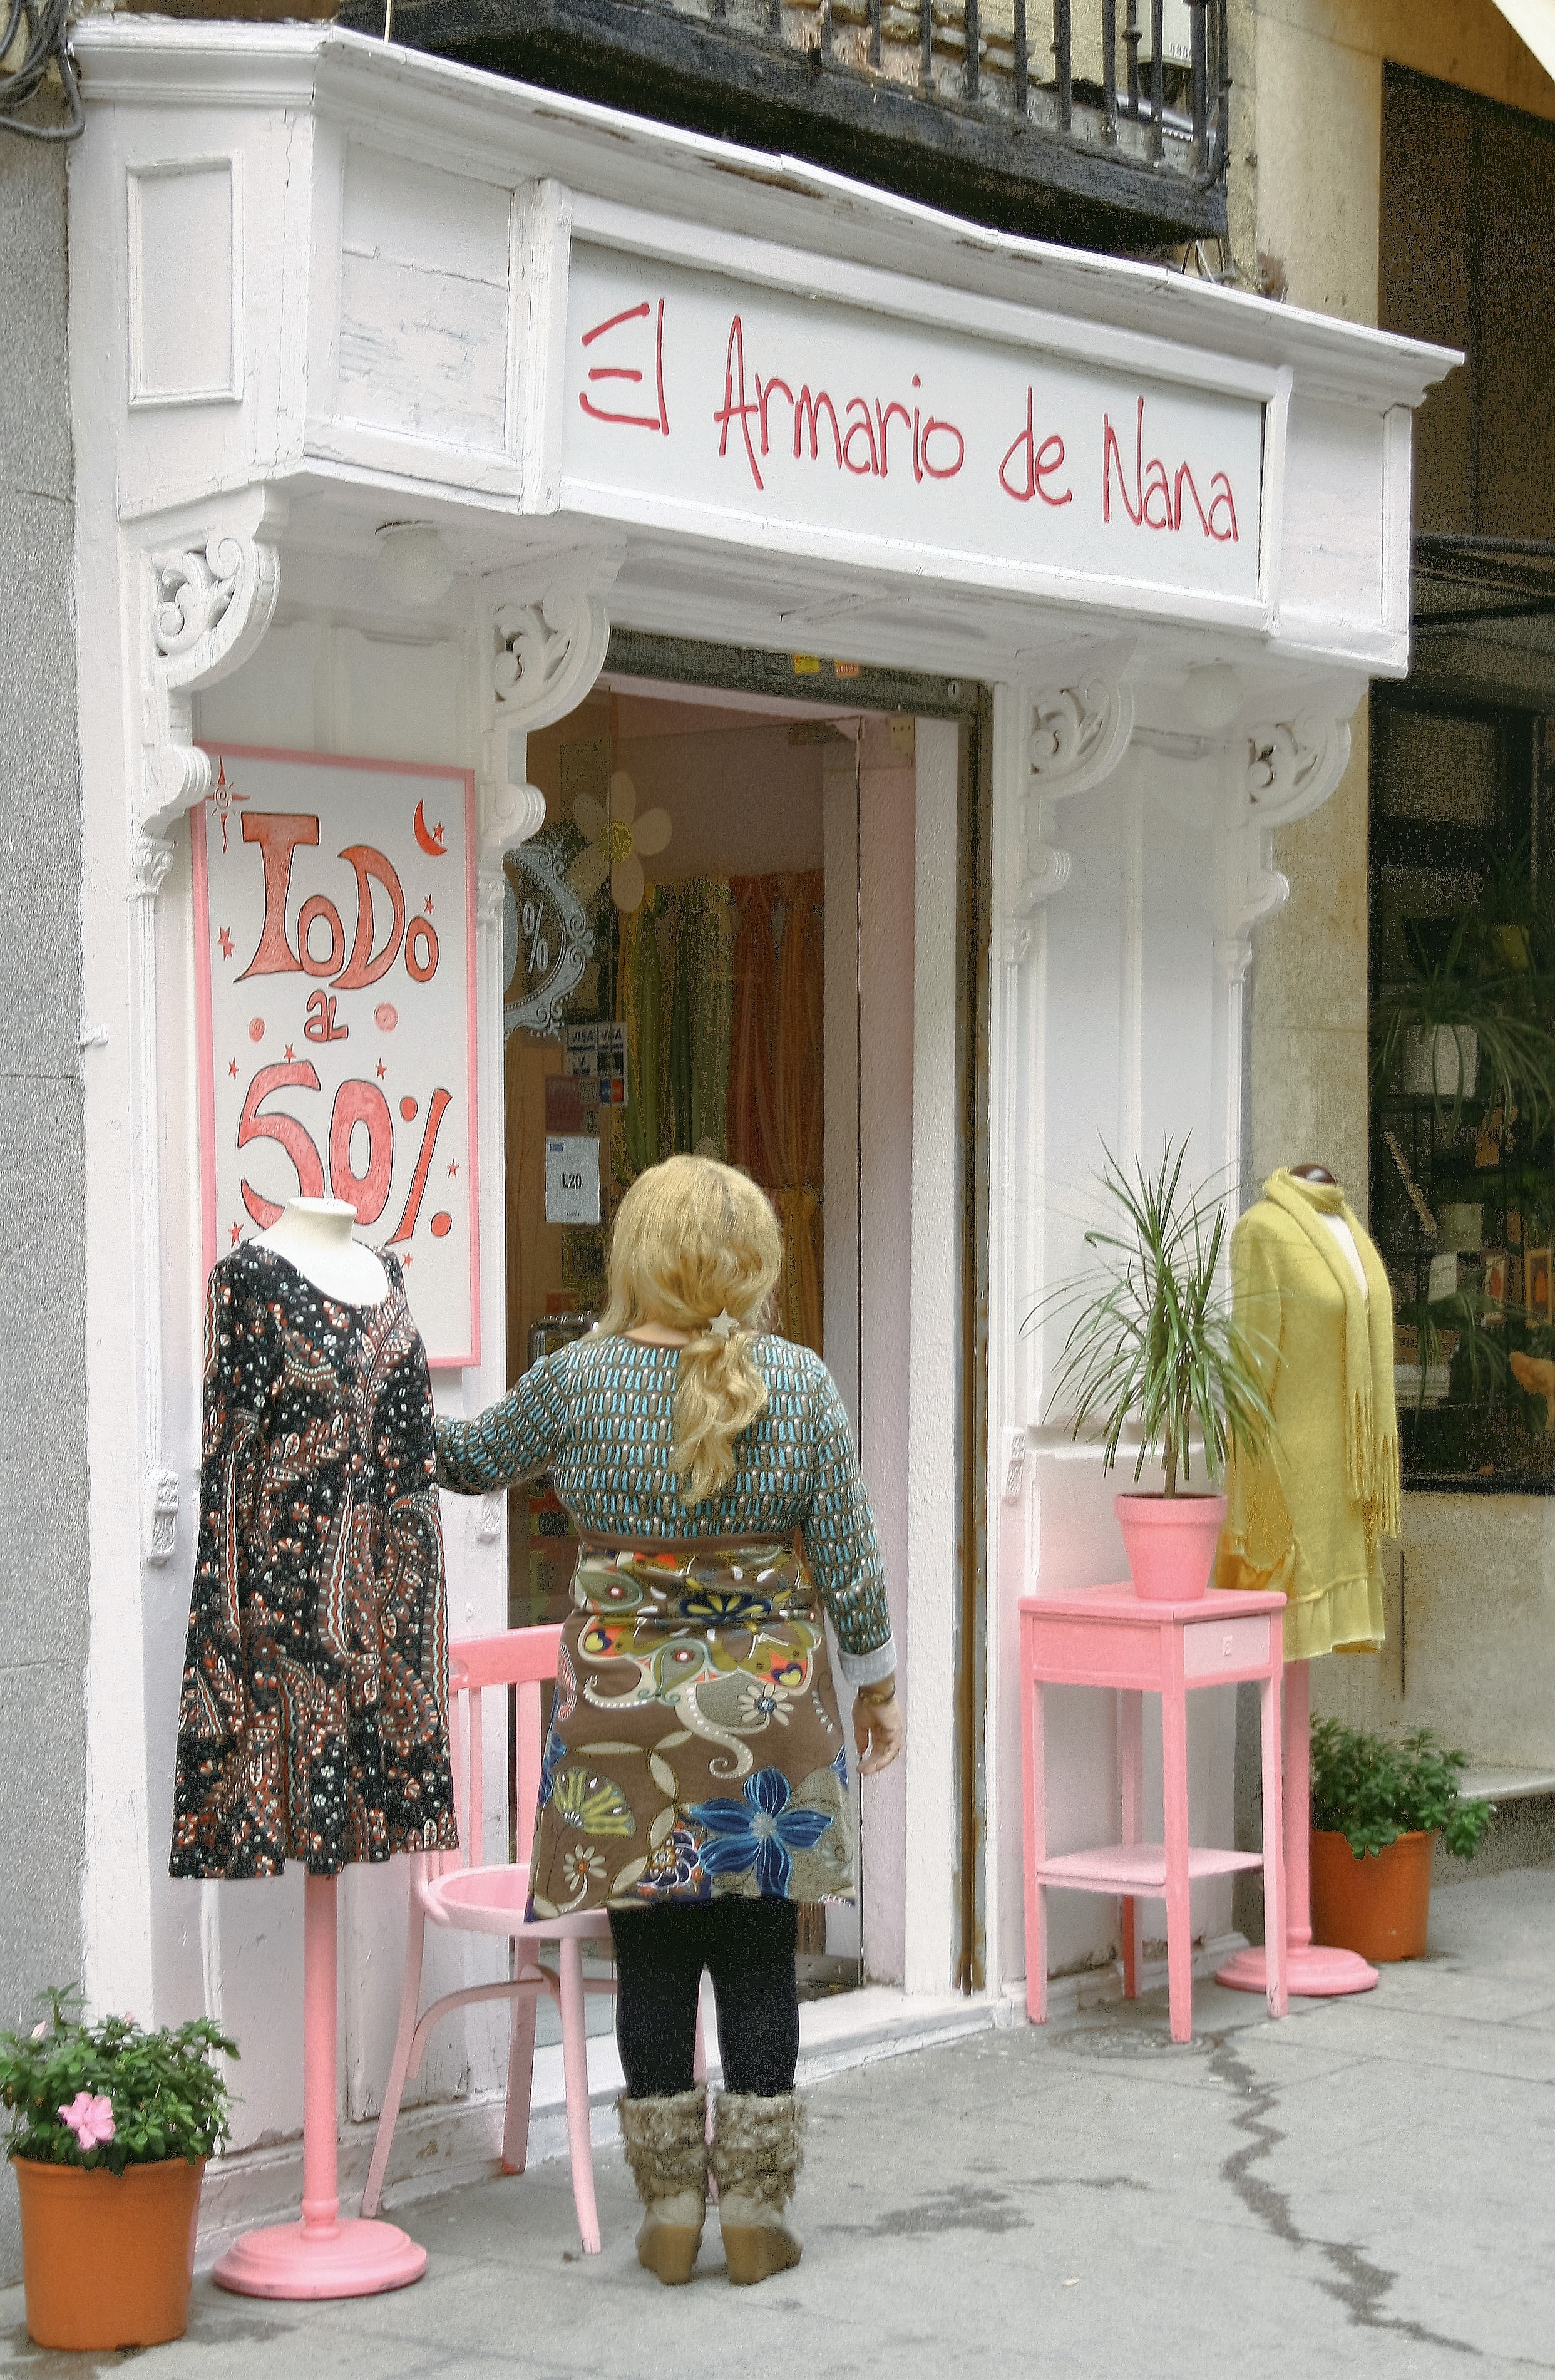
vintage, urban, europe, shop, business, clothing, shopping, boutique, madrid, retail, display window